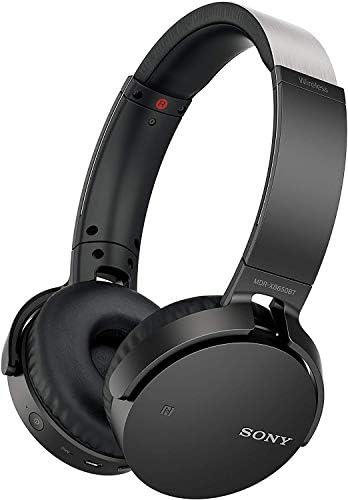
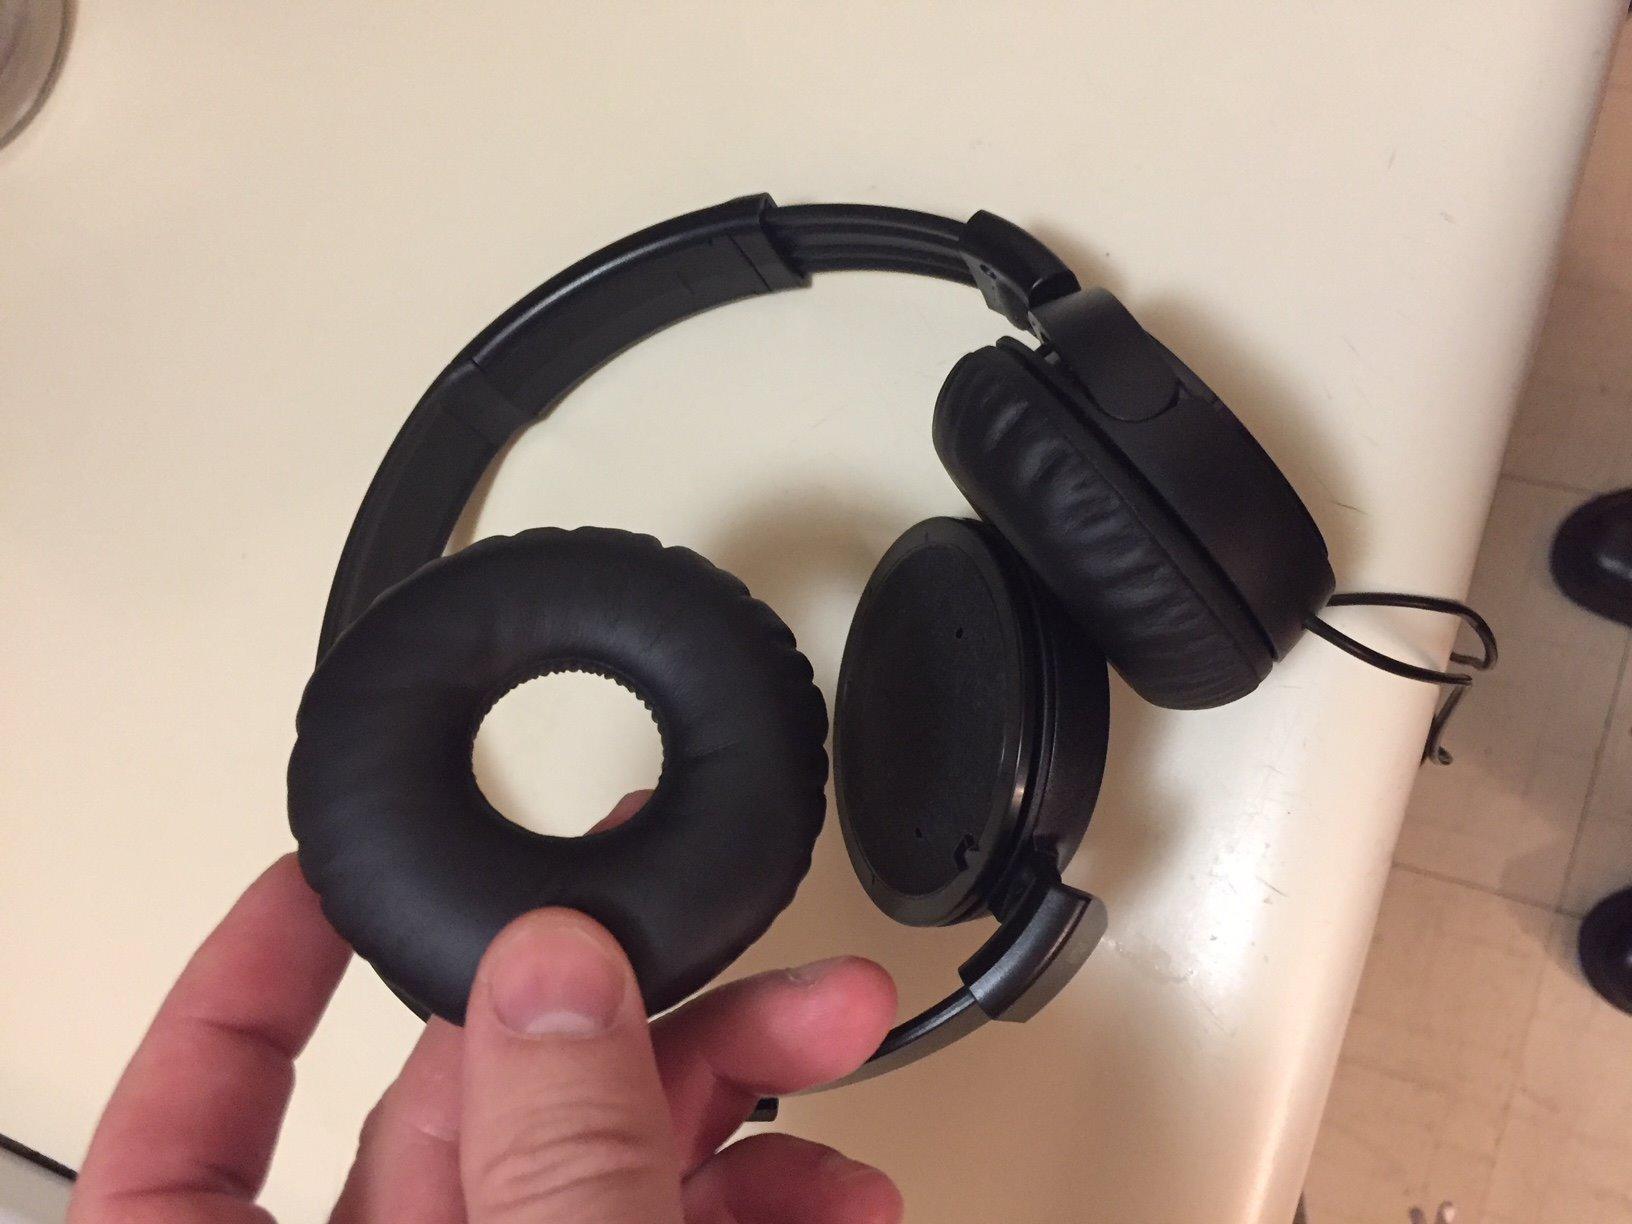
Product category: headphones
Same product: no